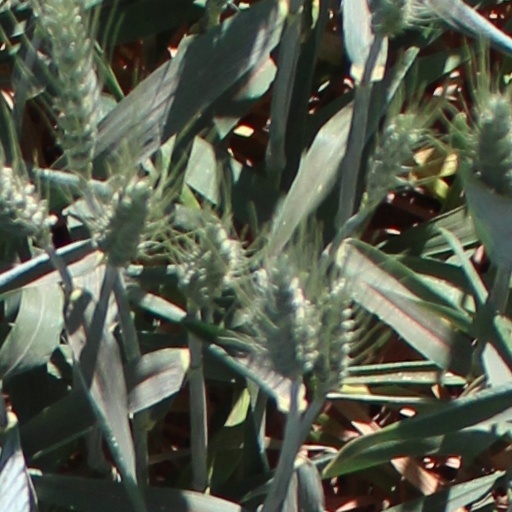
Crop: wheat